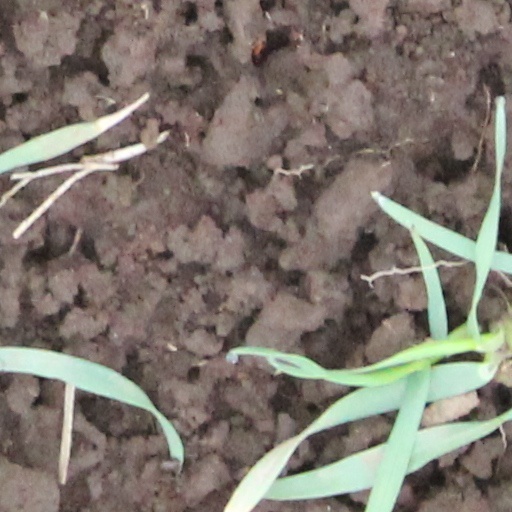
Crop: wheat